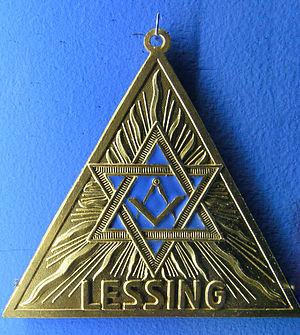
Heksagram / Historie / Frimurertraditionen
Brug af heksagram i Frimurerordenen
Et heksagram eller Sexagram er et symbol eller piktogram bestående af seks linjer sammensat på en særlig måde. Det mest almindelige heksagram er Davidstjernen, der består af to trekanter lagt modsat over hinanden så de udgør en sekskantet stjerne. For heksagrammet i kinesisk tradition se I Ching.